Hottinguer family

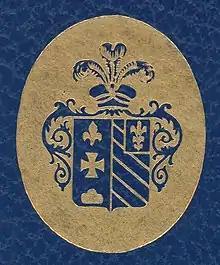
Armes Baron Hottinguer

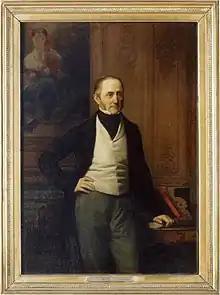
Baron Jean-Henri Hottinguer (1803–1866)

Jean-Henri's life was at least as eventful and adventurous as his father's. He traveled to England when he was only 15 years old. At the age of 23, he sailed to New Orleans to establish new trade business with America, made possible by the bank's fleet of ships built by his father. He then made his way to Washington D.C. by steamboat, carriage and rail. In 1832, Jean-Henri married Caroline Delessert, the daughter of Baron François Delessert. In 1818, Jules Paul Benjamin Delessert and Hottinguer created the first savings company and contingency fund in France for modest earners – a precursor to pension funds – called “Caisse d’épargne et de prévoyance.”